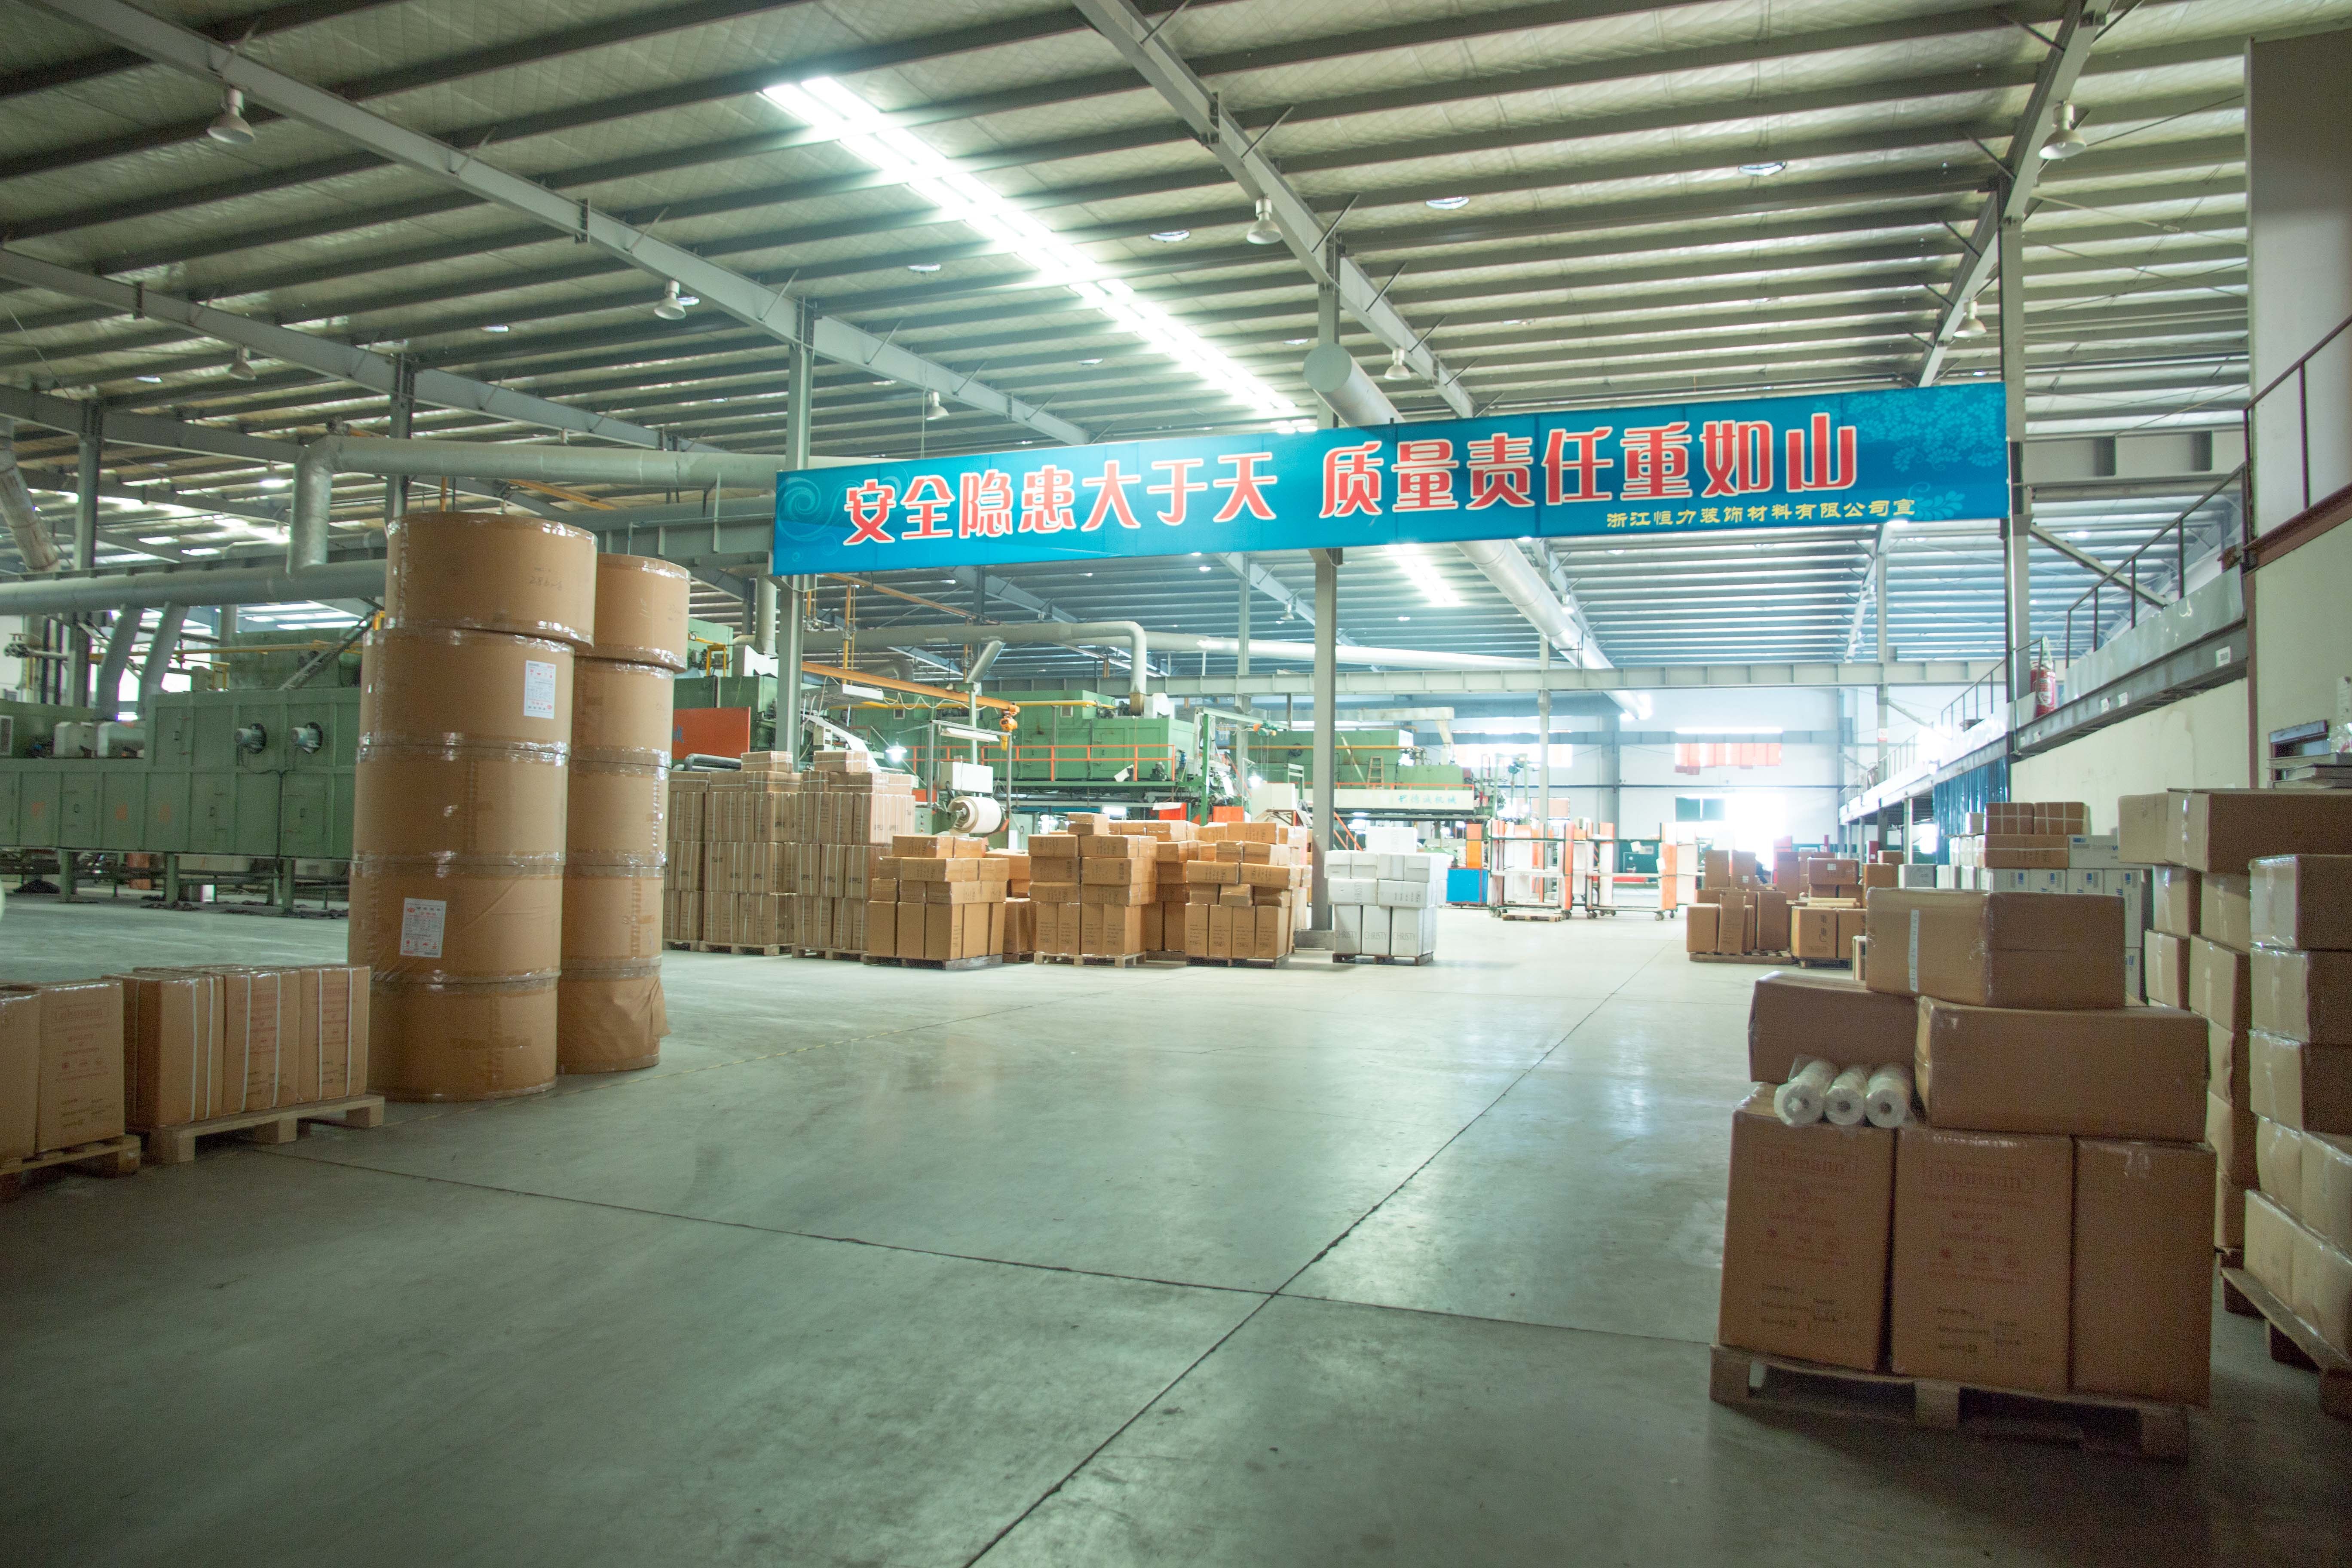
floor, building, ceiling, factory, box, interior design, warehouse